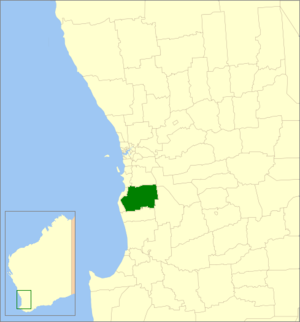
Le Comté de Murray est une zone d'administration locale dans le sud-ouest de l'Australie-Occidentale en Australie à environ 80 km au sud de Perth.